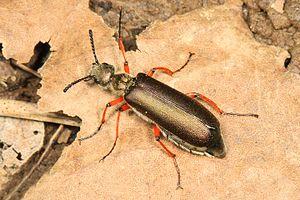
Lytta est un genre d'insectes coléoptères de la famille des Meloidae.